Al-Shadhili

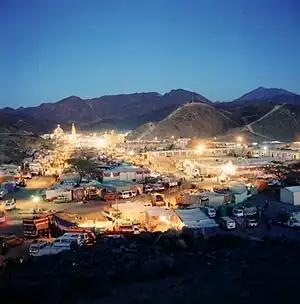
Mausoleum of Imam ash-Shadhili in Humaithara (in the background)

Abu al-Hasan al-Shadhili (full name: Abū al-Ḥasan ʿAlī ibn ʿAbd Allāh ibn ʿAbd al-Jabbār al-Ḥasanī wal-Ḥusaynī al-Shādhilī) also known as Sheikh al-Shadhili (593–656 AH) (1196–1258 AD) was an influential Moroccan Islamic scholar and Sufi, founder of the Shadhili Sufi order.